Ramona Barrufet i Santacana

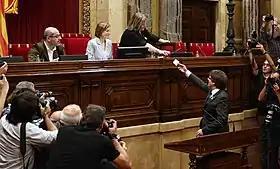

In June 2017 President of Catalonia Carles Puigdemont announced that a referendum on Catalan independence would be held on 1 October 2017. The Catalan Parliament passed legislation on 6 September 2017 authorising the referendum which would be binding and based on a simple majority without a minimum threshold. The following day Constitutional Court of Spain suspended the legislation, blocking the referendum. The Spanish government put into effect Operation Anubis in order to disrupt the organisation of the referendum and arrested Catalan government officials. Despite this the referendum went ahead though it was boycotted by unionists and turnout was only 43%. 92% of those who voted supported independence. Around 900 people were injured as the Spanish police used violence to try to prevent voting in the referendum.